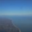
Label: sea